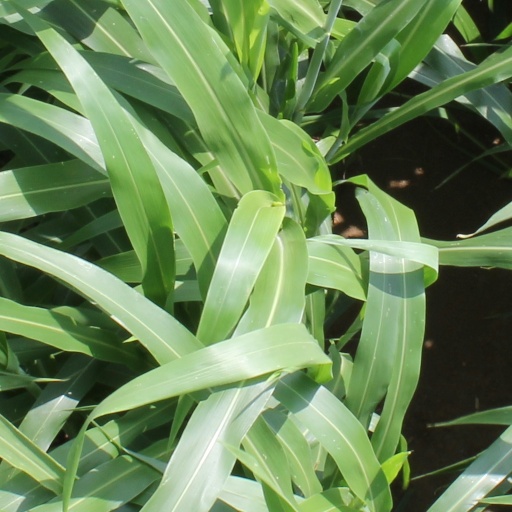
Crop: sorghum